Kawaguchi Route

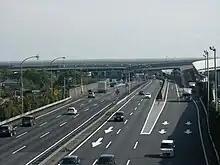
The northern terminus of the Kawaguchi Route at Kawaguchi Junction facing south

The speed limit is 60 km/h for the first of the route between Kōhoku Junction and the Kaga exit and entrance. From the Kaga exit and entrance north to Kawaguchi Junction the speed limit is 80 km/h.